Amerijet International

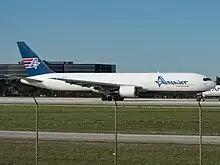
An Amerijet Boeing 767-300ER/BDSF at Miami International Airport in 2016

The airline was established and started operations in 1974. The original name of the company was "Professional Charter Services." It was founded by David Bassett (Chairman and Chief Executive) and a partner with a leased Cessna 401, operating passenger and cargo services between the US and the Bahamas. In 1976, Amerijet became a freight only carrier. In late 1978, courier contracts were taken from Purolator, FedEx, UPS, DHL and Airborne Express in the early 1980s. In 1982, Bassett bought out his partner and created "Amerijet International". The logo and name were created by Miami commercial artist, Michael I Rosenthal.